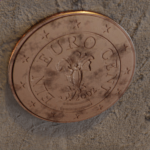
Coin value: 1cent
Country: at
Edition: standard